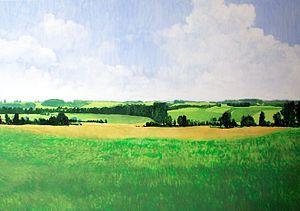
Jean-Marie Biwer: «Grand Paysage», 2015.